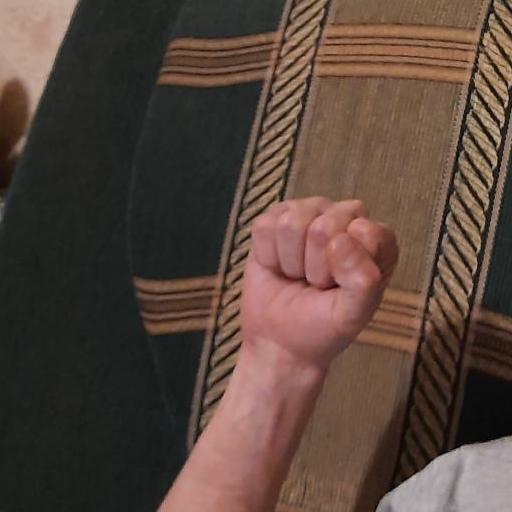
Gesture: fist